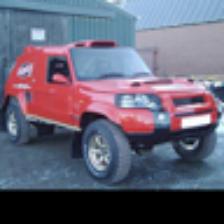
Label: NonHuman